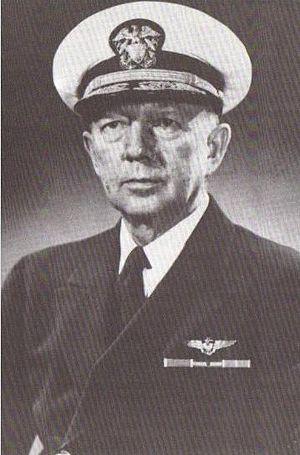
Le vice-chef des Opérations navales est un officier de la marine des États-Unis et l’officier au deuxième rang le plus élevé dans le département de la Marine des États-Unis. Dans le cas où le chef des Opérations navales est absent ou est empêché d'exercer ses fonctions, le VCNO assume les fonctions et responsabilités du CNO. Le VCNO peut également effectuer d'autres tâches que le CNO lui assigne. Le VCNO est nommé par le président des États-Unis, et doit être confirmée par un vote à la majorité des voix au Sénat des États-Unis. Le VCNO est nommé automatiquement amiral quatre étoiles.